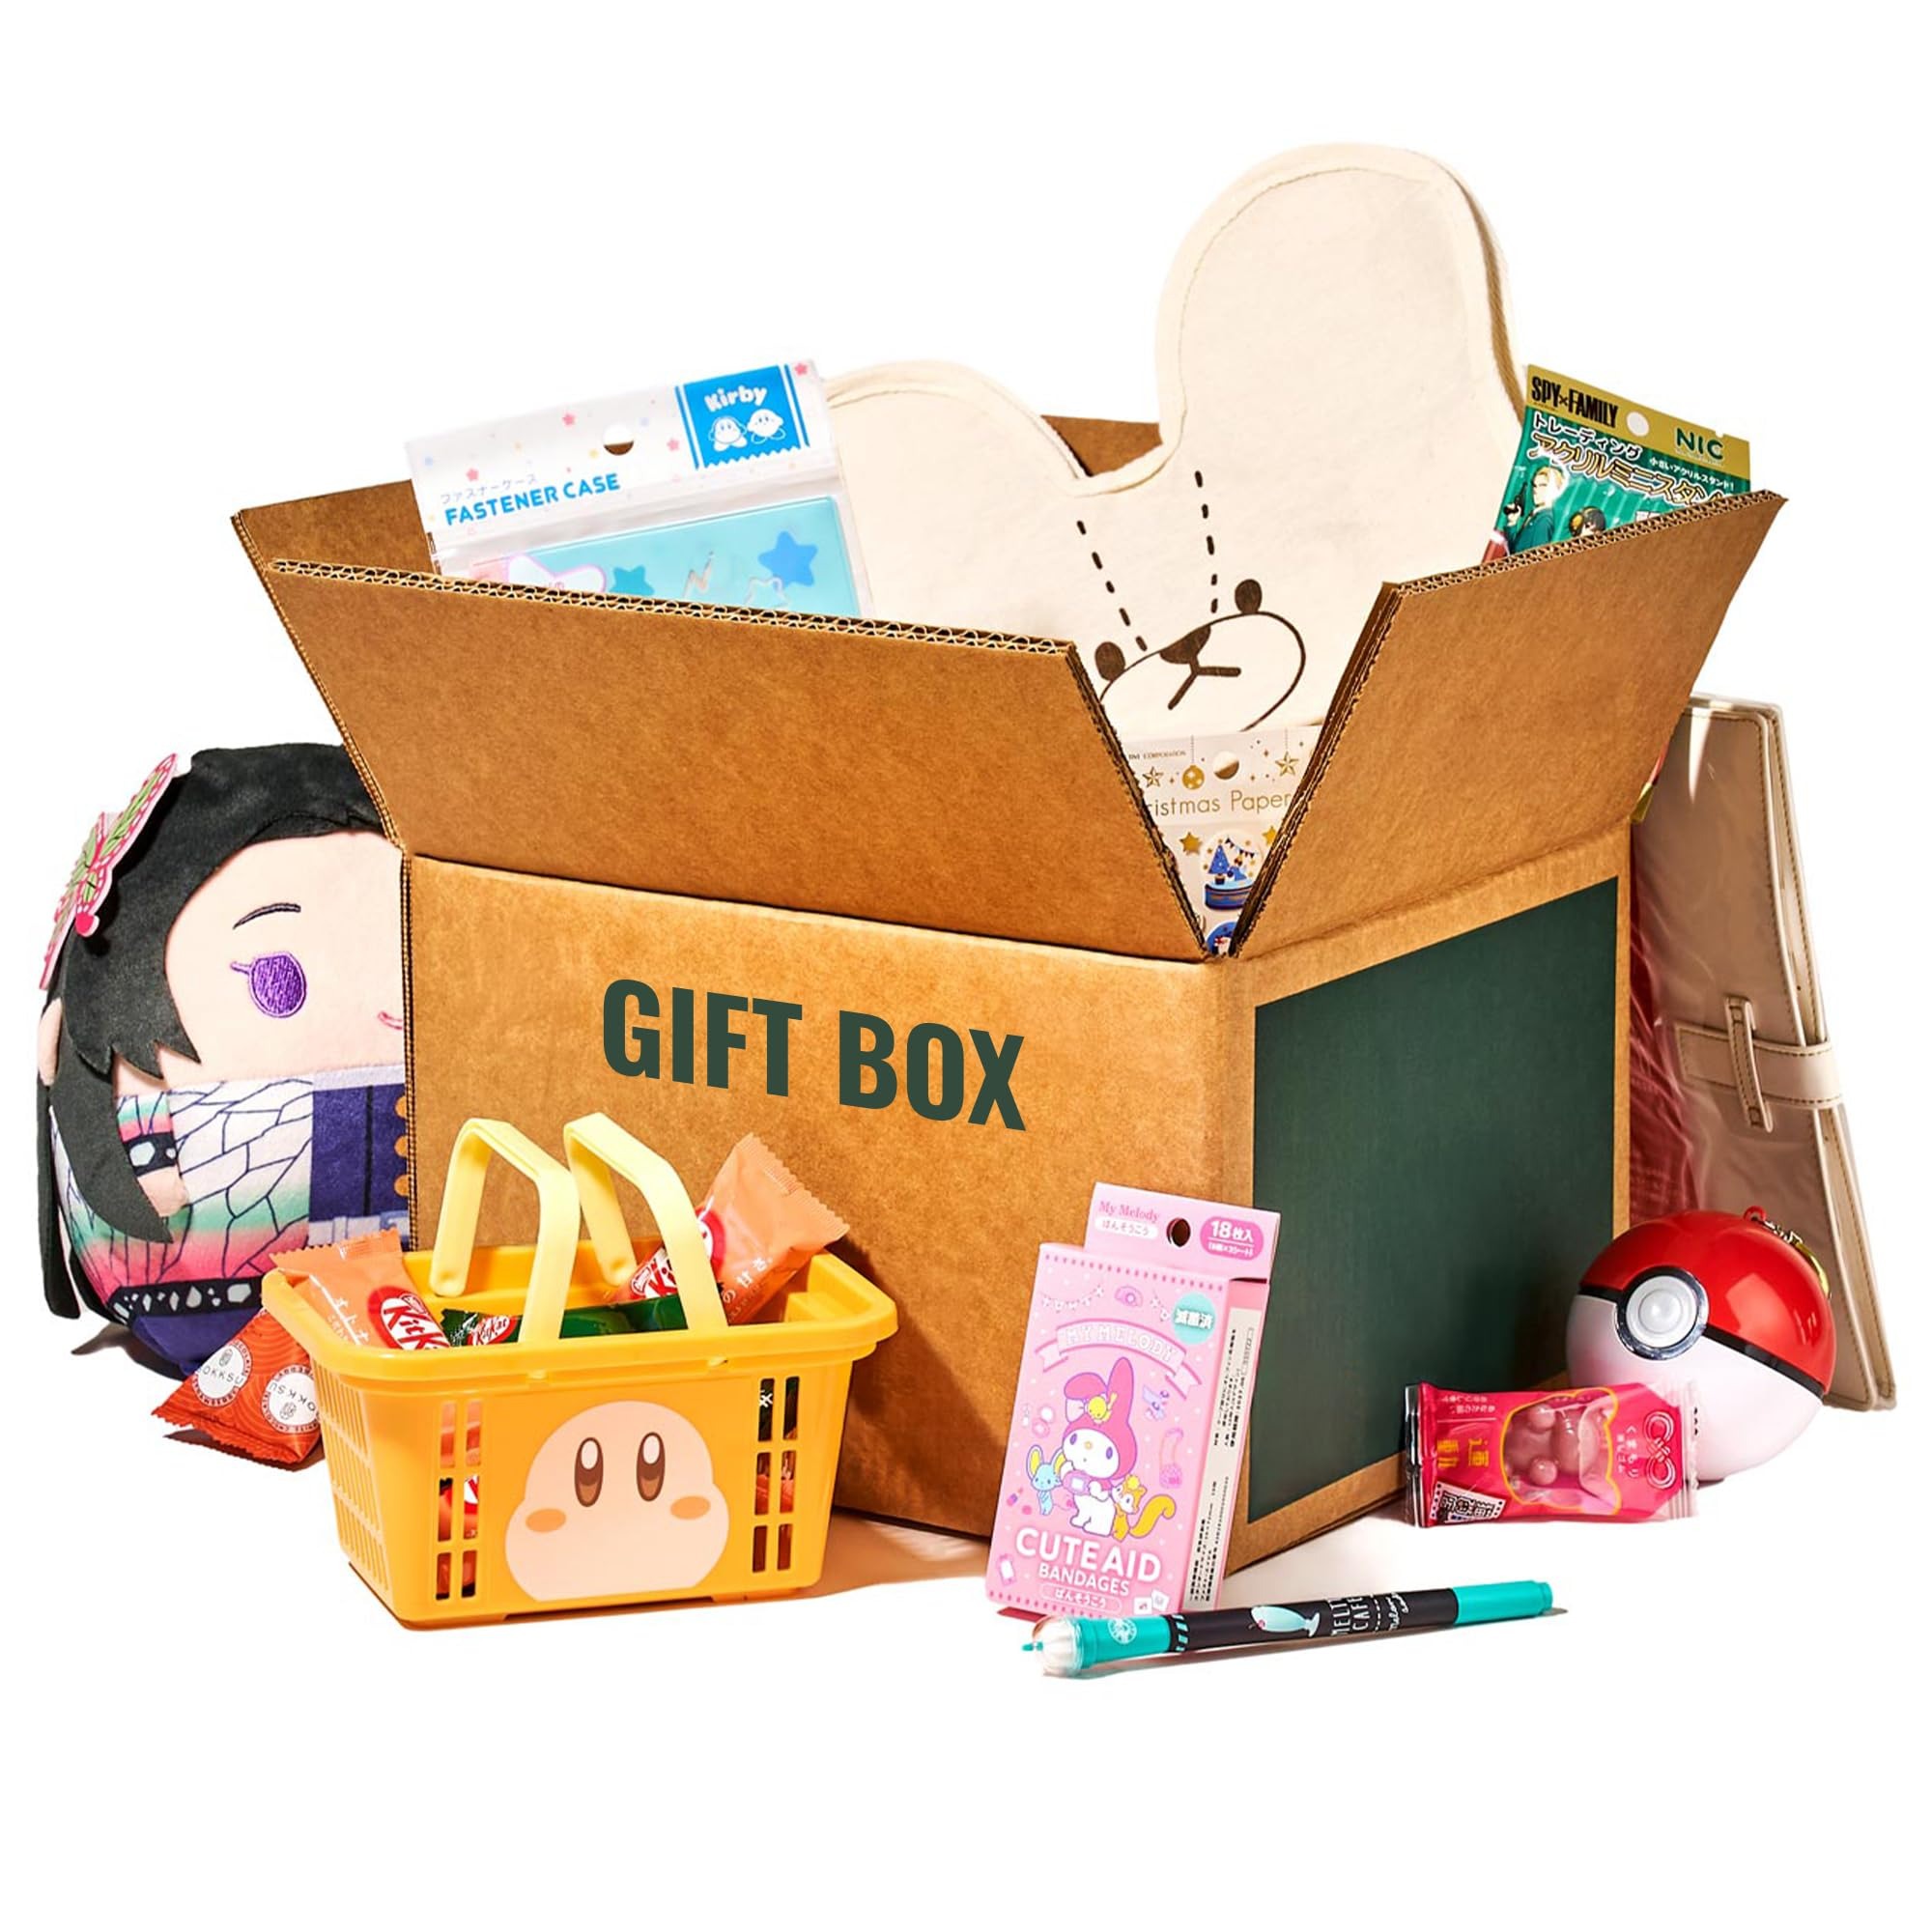
Item Name: Japan Crate Kawaii Gift Pack - 20+ Piece Japanese Mystery Box for Girls & Boys, Surprise Gift Box for Kids, Includes Kawaii Accessories, Plushies, Cute Stationery Items, Chocolates, Candies, and More!
Bullet Point 1: Unbox a World of Cuteness: Our mystery Japanese gift box is loaded with adorable plushies that you'll want to hug all day, charming decors and accessories that brighten any corner, and more!
Bullet Point 2: Fun Stationery Set: Create & organize with style! This japanese snack box and gift box includes kawaii school supplies like notebooks, planners, pens, washi tapes, or sticky notes that are almost too cute to use.
Bullet Point 3: Excite Your Sweet Tooth: Enjoy a selection of chocolates, candies, and our exclusive white strawberries. This Japan gift basket is the ideal treat for kids & adults alike.
Bullet Point 4: Cuteness Overload: Discover over 20 adorable items that capture the essence of Japanese cuteness. These kawaii gifts ensure a magical unboxing experience full of surprises.
Bullet Point 5: Kawaii Gift Pack for Teens: Celebrate special days with this gift box! Packed with festive & lovely items, this pack will light up faces on any special occasion.
Product Description: Japan Crate Kawaii Gift Pack - 20+ Piece Japanese Mystery Box for Girls & Boys, Surprise Gift Box for Kids, Includes Kawaii Accessories, Plushies, Cute Stationery Items, Chocolates, Candies, and More!
Value: 1.0
Unit: Count

Price: 29.99